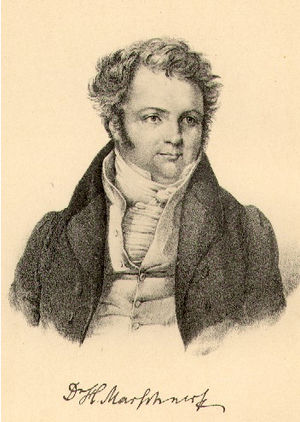
Heinrich Marschner / Værker
Heinrich Marschner.
Heinrich August Marschner, var en tysk komponist, der først og fremmest skrev operaer.